Sheryl Lee

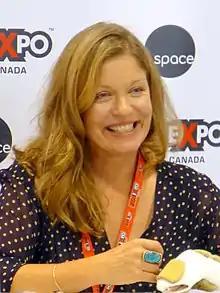
Lee at the Fan Expo Canada in 2014

Sheryl Lee (born April 22, 1967) is an American film, stage, and television actress. After studying acting in college, Lee relocated to Seattle, Washington to work in theater, where she was cast by David Lynch as Laura Palmer and Maddy Ferguson on the 1990 television series "Twin Peaks" and in the 1992 film "". After completing "Twin Peaks", she returned to theater, appearing in the title role of "Salome" on Broadway opposite Al Pacino.